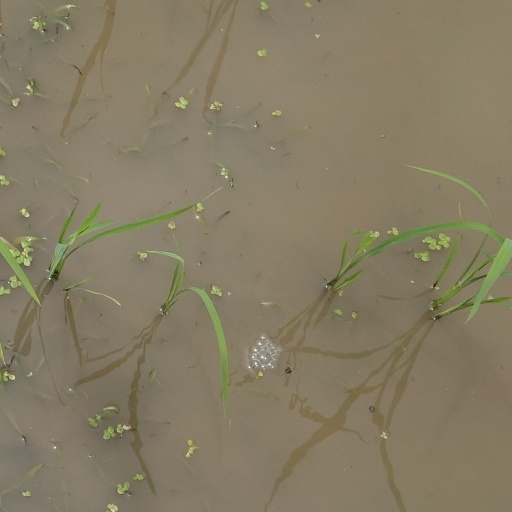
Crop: rice